Jean Boudehen

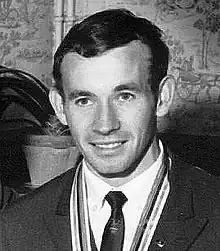
Jean Boudehen in 1964

Jean Boudehen (January 11, 1939 – September 4, 1982) was a French sprint canoer who competed in the 1960s. Competing in two Summer Olympics, he won the silver medal in the C-2 1000 m event at Tokyo in 1964.